Electrical energy in Kosovo

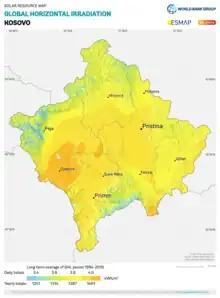
Solar potential of Kosovo

Kosovo has the potential of capturing solar energy directly and converting it to electricity. The region of highest solar potential based on global horizontal irradiation is the southwestern part of Kosovo, centred around the city of Gjakova. Solar power is already used on the roofs of some buildings. JAHA SOLAR, a subsidiary of the larger JAHA-Group, was founded in 2016 and is the first producer of solar panels in the Western Balkans.